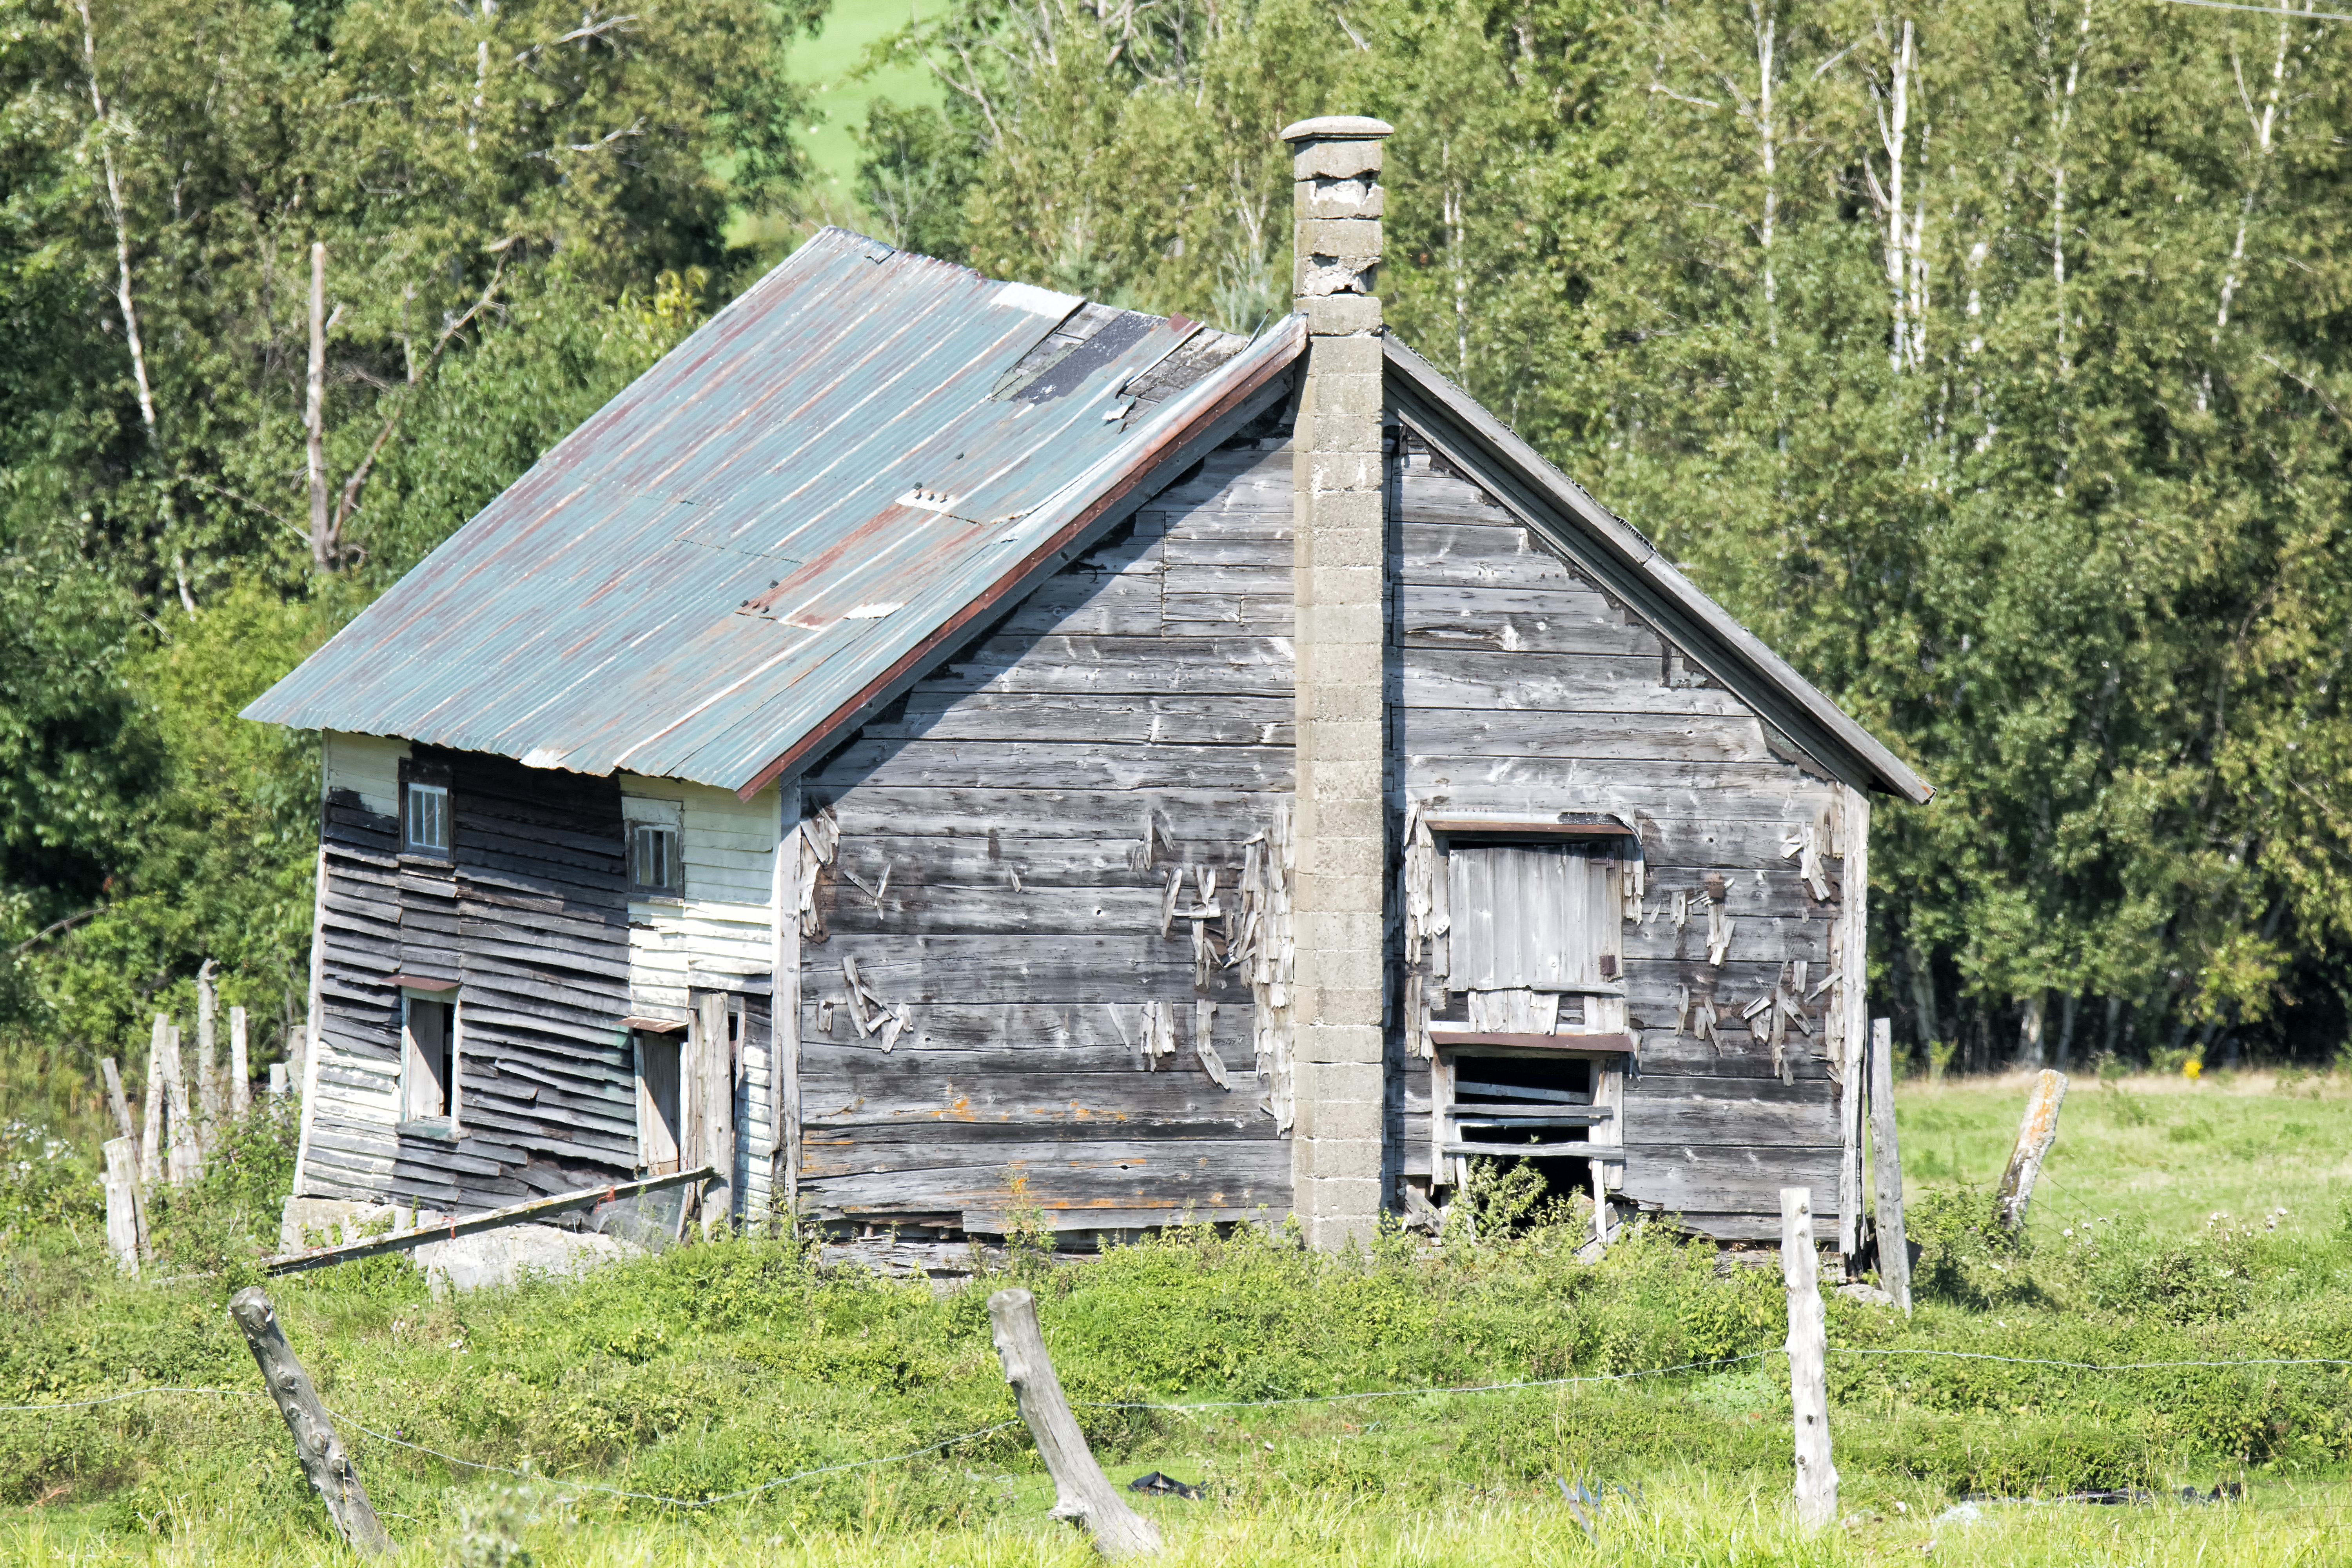
nature, farm, house, building, barn, home, shed, hut, shack, cottage, agriculture, canada, outhouse, quebec, log cabin, sherbrooke, rural area, outdoor structure